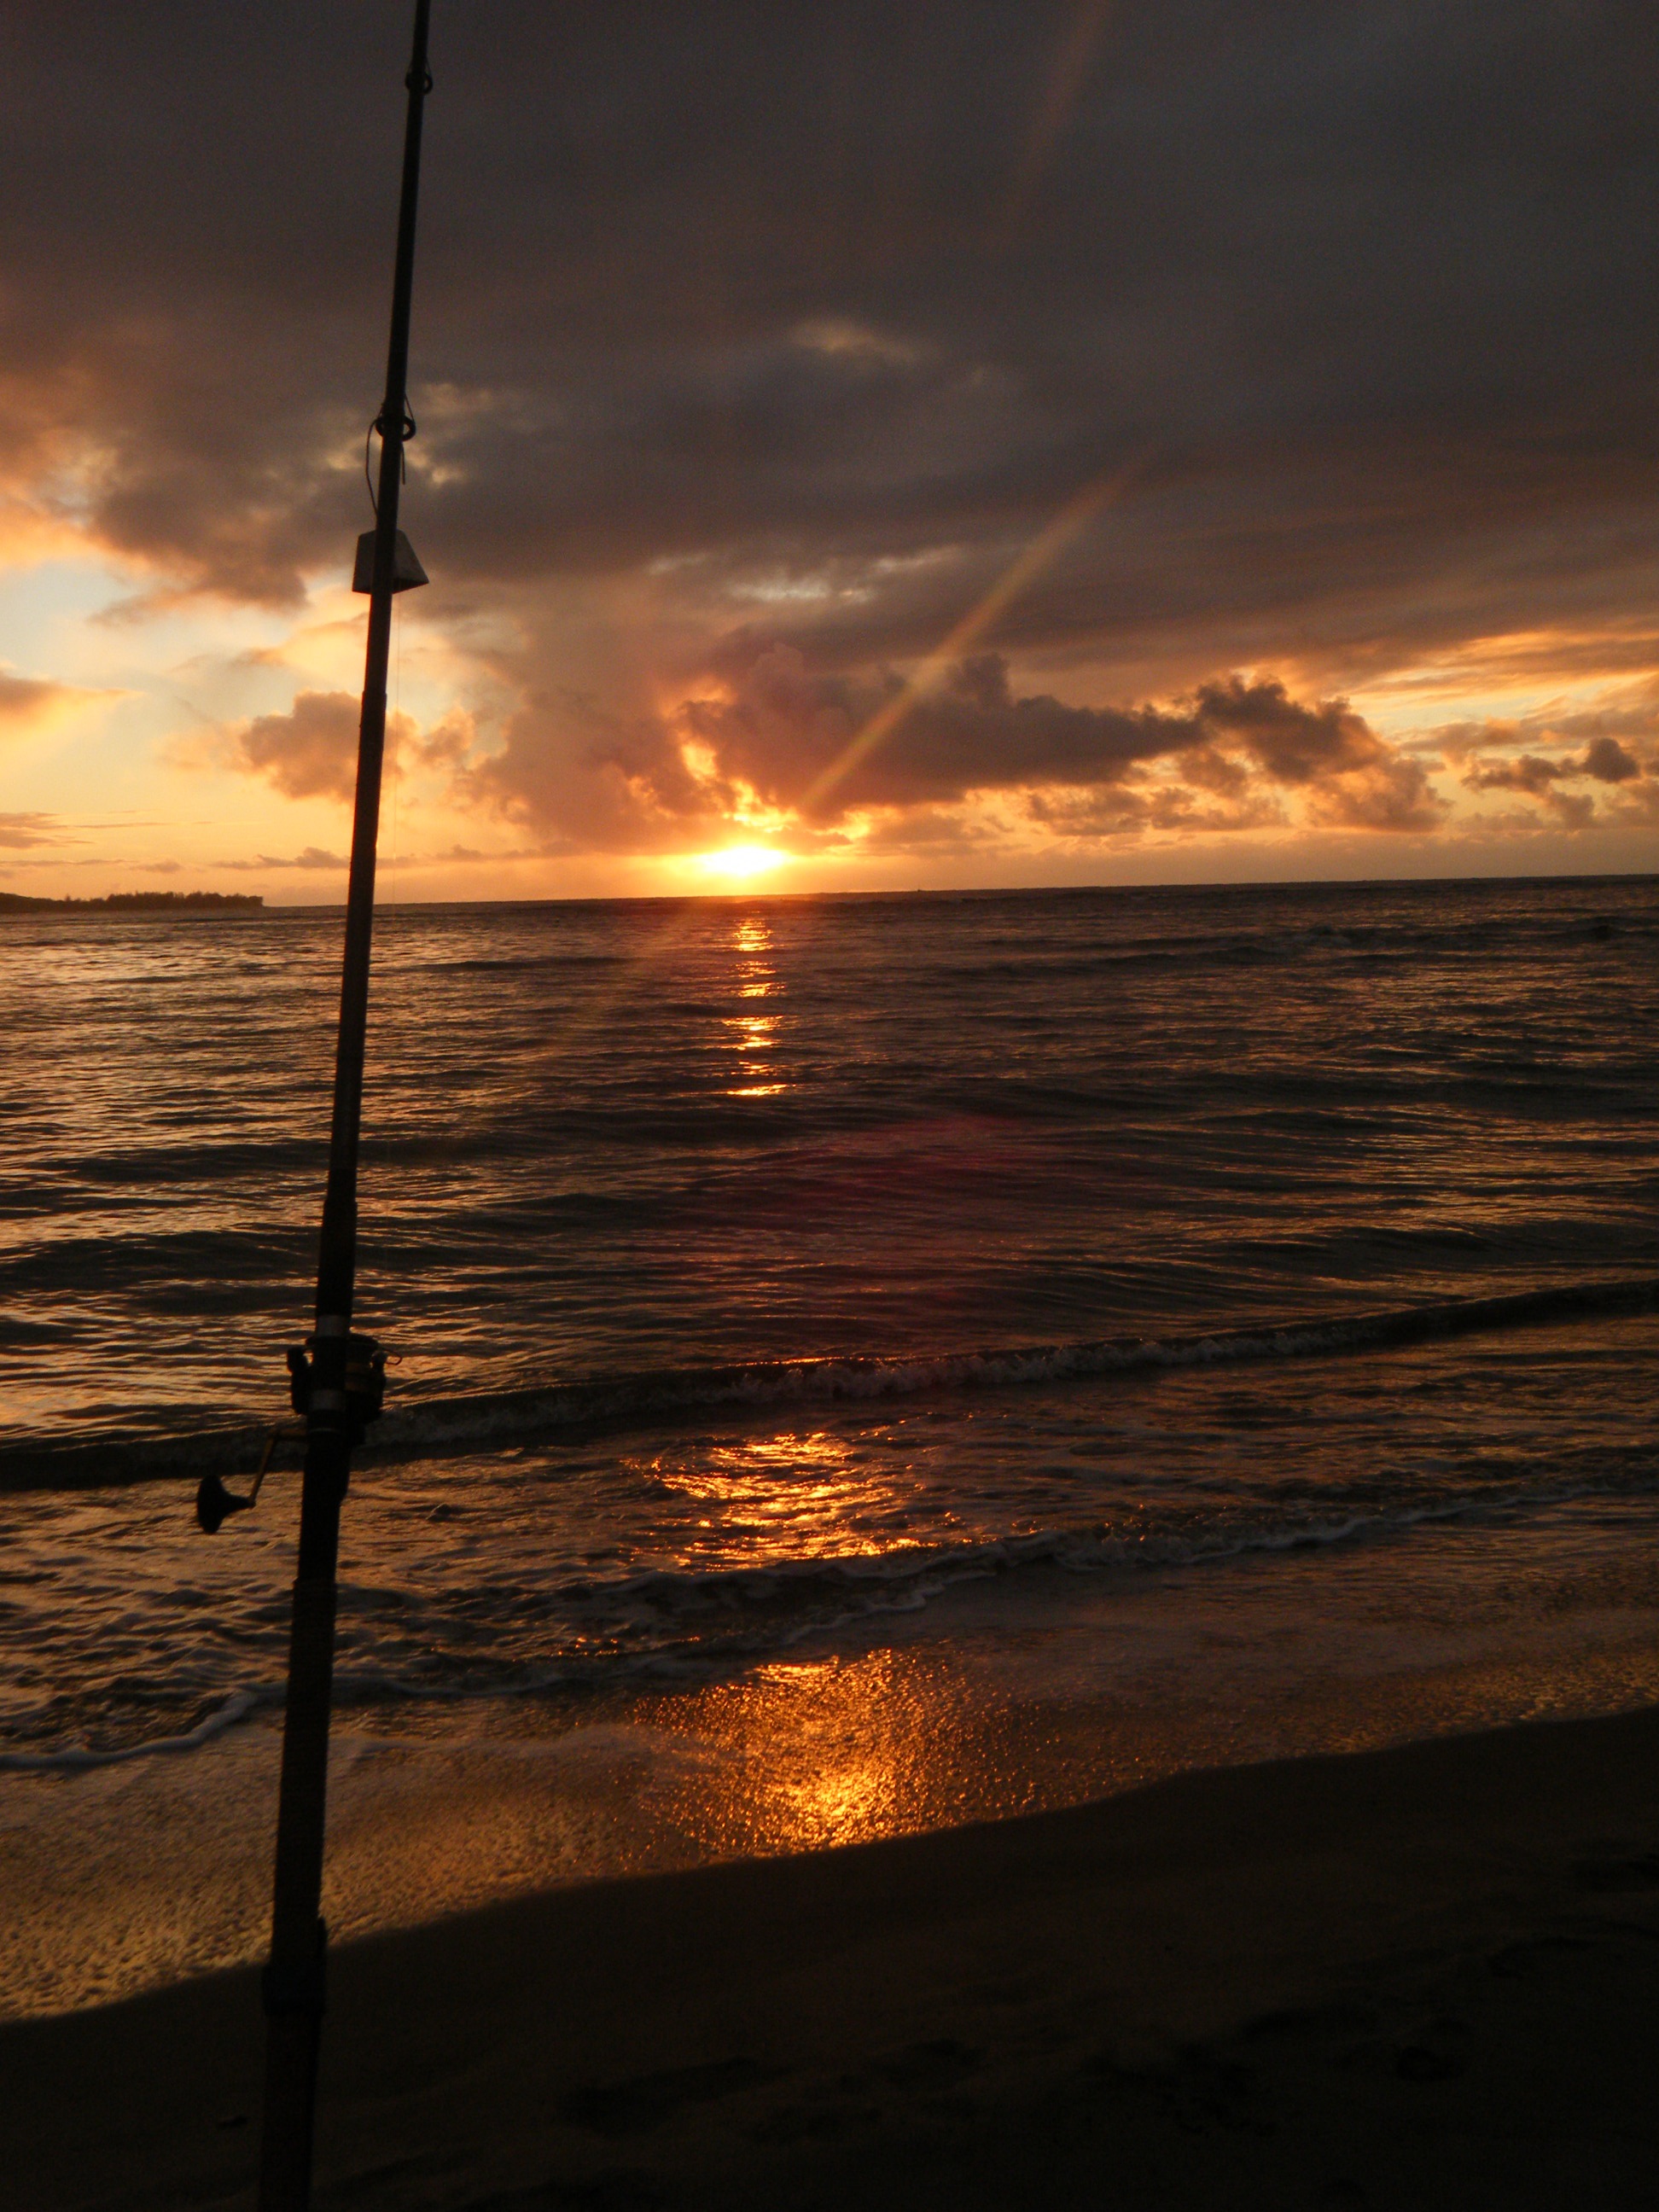
beach, sea, coast, ocean, horizon, cloud, sky, sun, sunrise, sunset, sunlight, morning, shore, wave, dawn, dusk, evening, reflection, hawaii, fishing pole, afterglow, kauai